Gun law in the Czech Republic

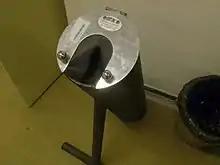
Barrel for dry firing for civilians at a police station in Karviná, Czech Republic. After unloading, a person aims the firearm into the barrel and dry fires it. The barrel is constructed so as to safely contain a fired bullet in case the owner mistakenly leaves a live cartridge in the chamber.

The enactment specifies the amount of time that must elapse after a person is released from prison for serving time for particular groups of crimes. Ex-convicts punished for committing selected crimes, such as public endangerment, or participation in organized crime group or murder, if sentenced to more than 12 years imprisonment, may never fulfill this condition. There is a central registry of criminal offenses in the Czech Republic. The criminal integrity is reviewed notwithstanding any possible expungement of the records for other purposes.